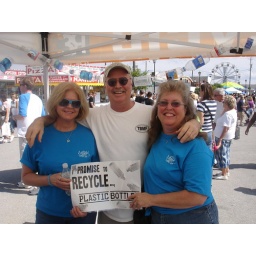
A plastic bottle recycling promise at the 2009 Seafood Festival in Morehead City NC (10/3/2009)